Kägi Söhne

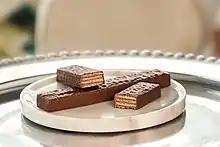
One of the companies iconic products is the Kägi fret bar which has been produced in its current form since 1958

In 1942, Otto Kägi Sr. started producing and selling waffles. From 1952, wafers were marketed in a chocolate coating. The main speciality of Kägi Söhne is the Kägi fret (using the shortened French word for wafer: "gaufrette"). The company has been producing the chocolate itself since 1960 and uses large agitators for the refinement, so-called longitudinal conches. Initially, the Kägi fret consisted of a single, very wide chocolate wafer, then later as a twin chocolate coated wafer bar, wrapped in aluminium foil. It has been produced since 1958 (in its current form) and is today one of the most iconic chocolate bars produced in Switzerland. The Kägi Toggenburger, which are fresh butter biscuits, are the other speciality of the company.